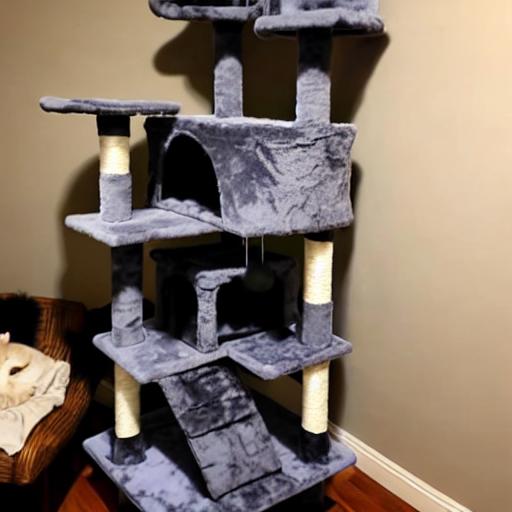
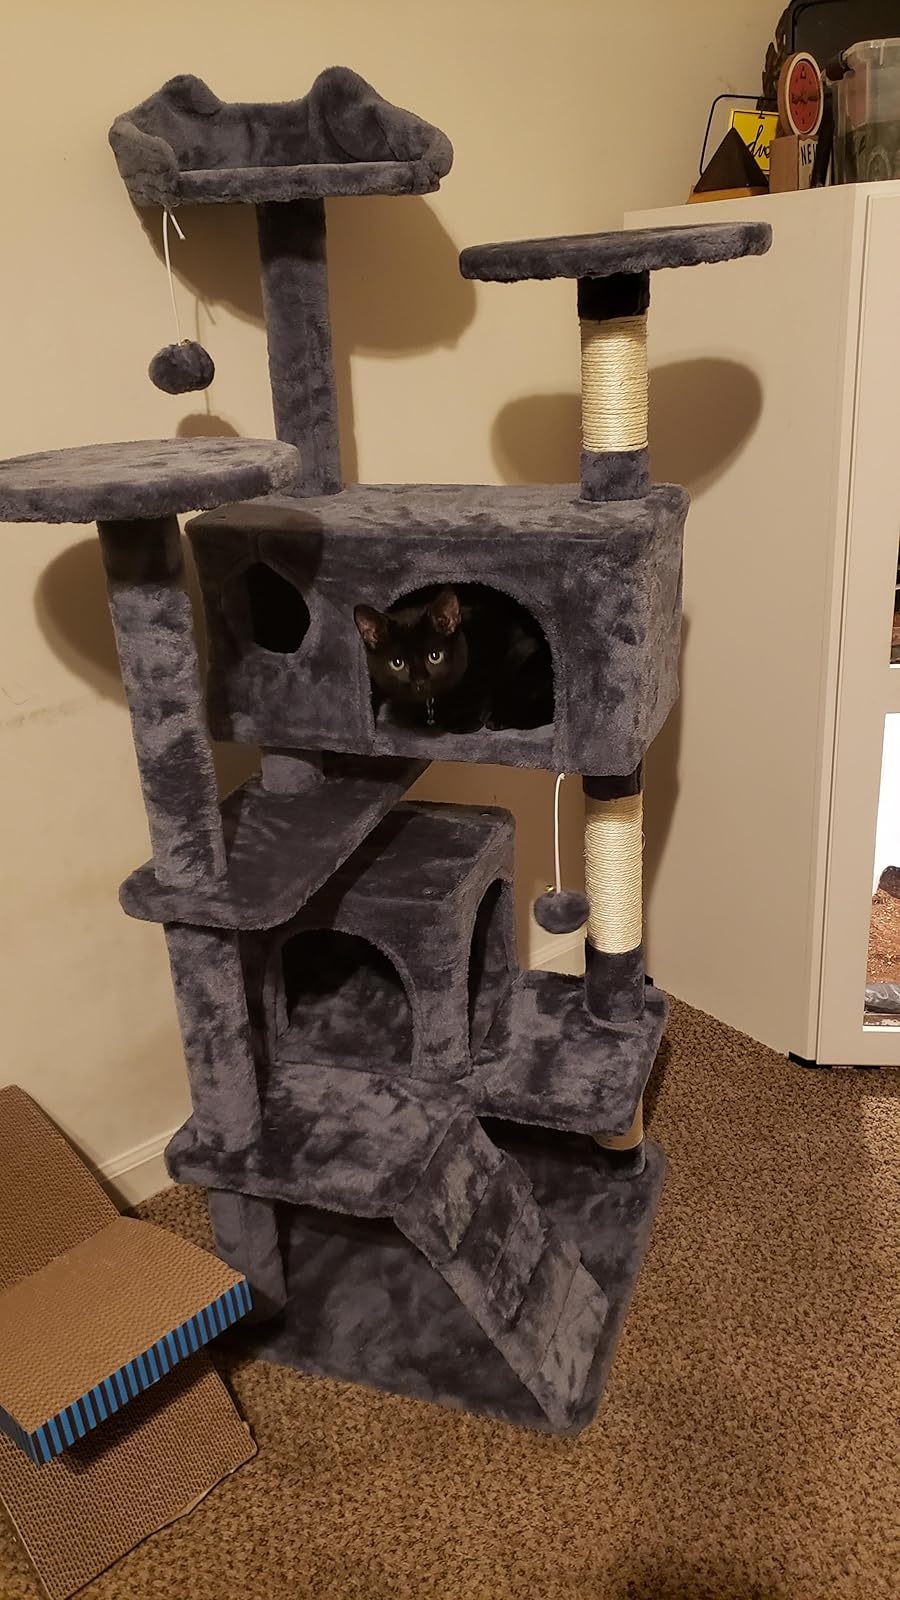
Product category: items_cat tree
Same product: no